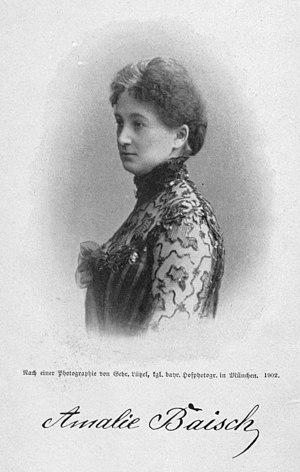
Amalie Baisch est un écrivain allemand. Elle a également écrit sous le pseudonyme Ernesta.